Enzo Ferrari

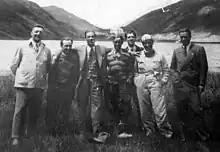
Drivers Enzo Ferrari (1st from left), Tazio Nuvolari (4th) and Achille Varzi (6th) of Alfa Romeo with Alfa Romeo Managing Director Prospero Gianferrari (3rd) at Colle della Maddalena,

In 1920, Ferrari joined the racing department of Alfa Romeo as a driver. Ferrari won his first Grand Prix in 1923 in Ravenna on the Savio Circuit. 1924 was his best season, with three wins, including Ravenna, Polesine and the Coppa Acerbo in Pescara. Deeply shocked by the death of Ugo Sivocci in 1923 and Antonio Ascari in 1925, Ferrari, by his admission, continued to race half-heartedly. At the same time, he developed a taste for the organisational aspects of Grand Prix racing. Following the birth of his son Alfredo (Dino) in 1932, Ferrari decided to retire and form a team of superstar drivers, including Giuseppe Campari and Tazio Nuvolari. This team was called Scuderia Ferrari (founded by Enzo in 1929) and acted as a racing division for Alfa Romeo. The team was very successful, thanks to excellent cars like the Alfa Romeo P3 and to the talented drivers, like Nuvolari. Ferrari retired from competitive driving having participated in 41 Grands Prix with a record of 11 wins.